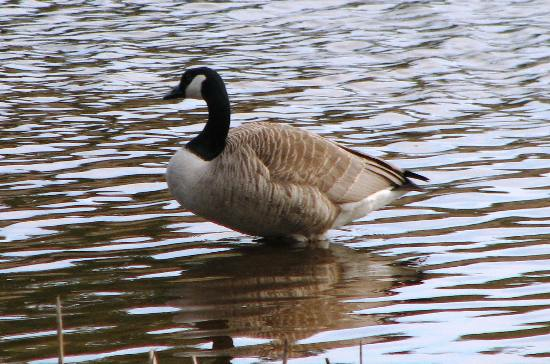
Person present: No